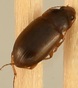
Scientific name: Amara quenseli
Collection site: Onaqui Site (ONAQ), plot ONAQ_005